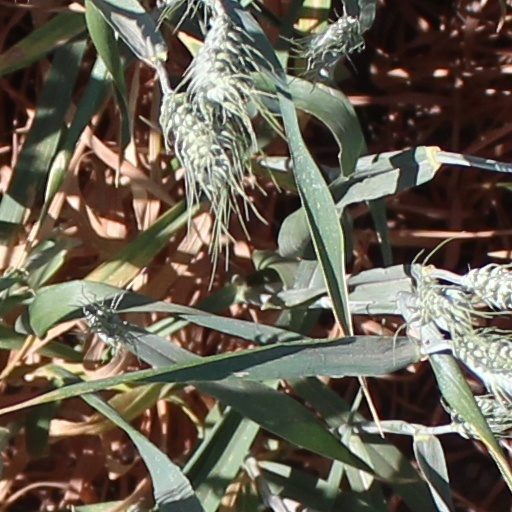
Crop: wheat